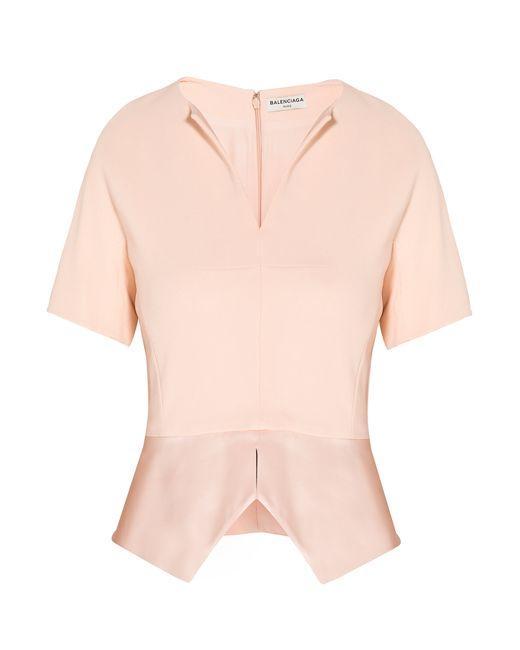
Halbarm Slim Fit rosa Top für Damen